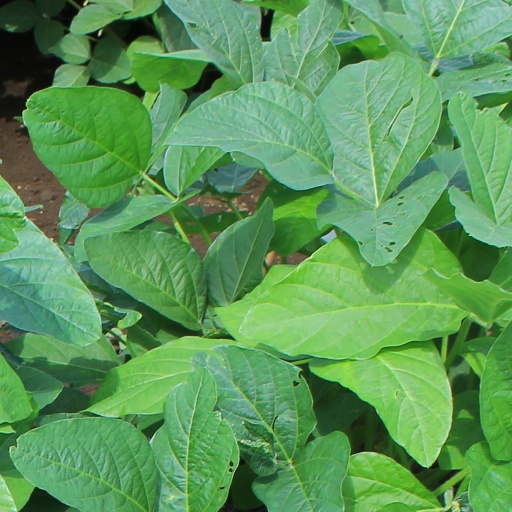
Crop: soybean